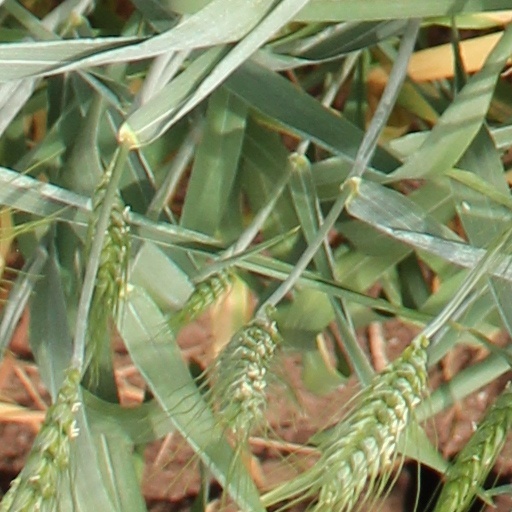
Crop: wheat